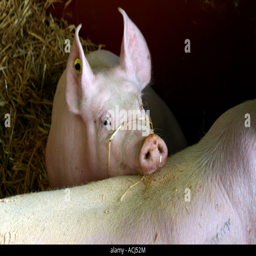
a prizewinning pig with its mother at an agricultural show